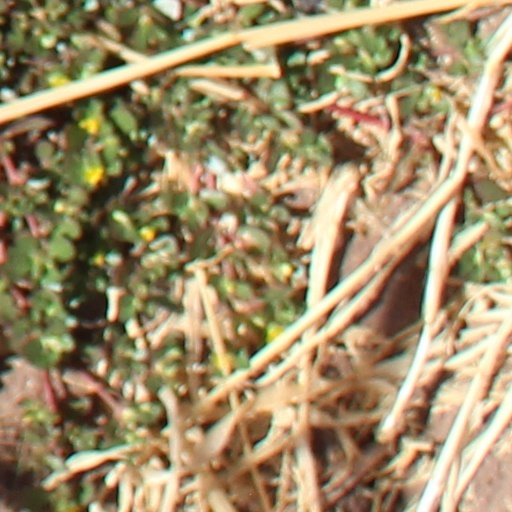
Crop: wheat